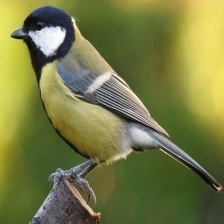
Species: PARUS MAJOR
Scientific name: PARUS MAJOR
ImageNet parent category: chickadee